Cockburn Central railway station

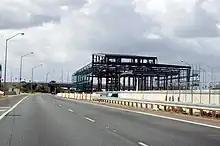
Cockburn Central station under construction in December 2005

The contract for the construction of Cockburn Central railway station, Kwinana railway station and Wellard railway station was awarded to the consortium of DORIC Constructions and Brierty Contractors in March 2005. This contract was labelled "package B", and had a cost of $32 million. Construction on the station began in mid-2005.